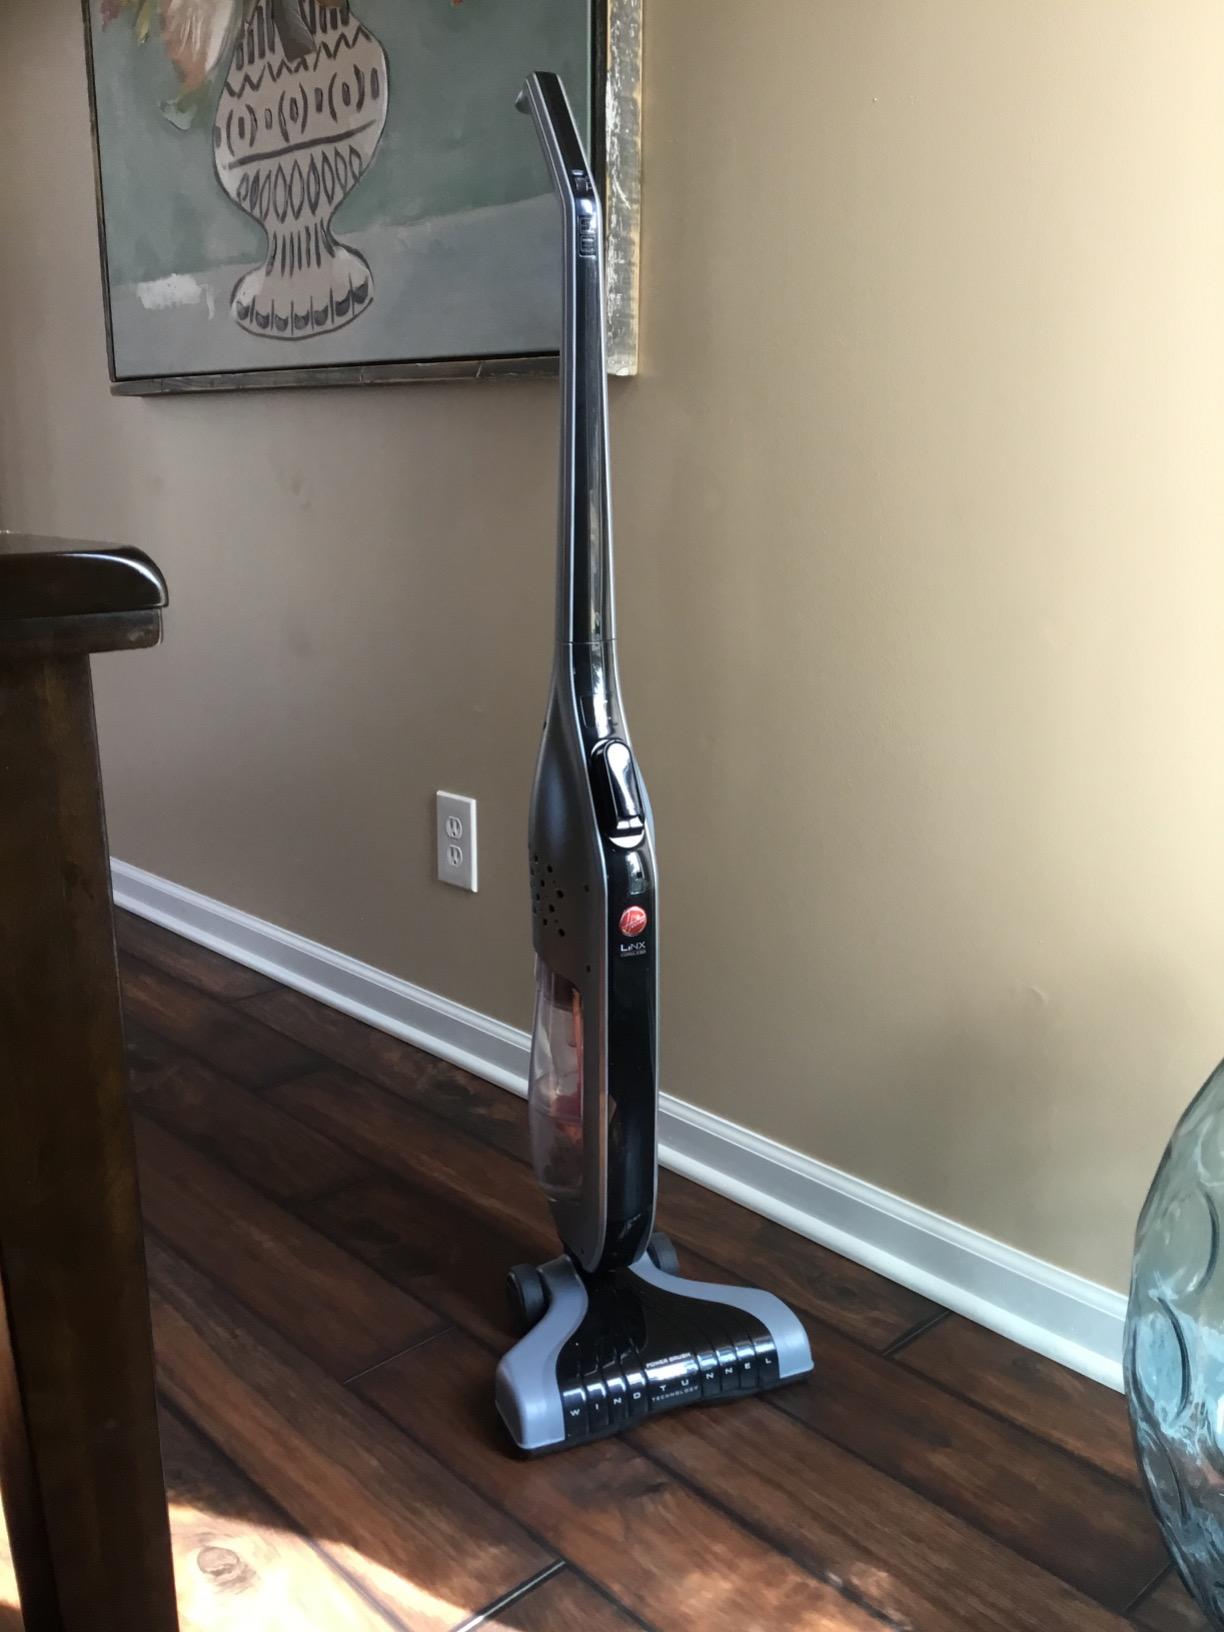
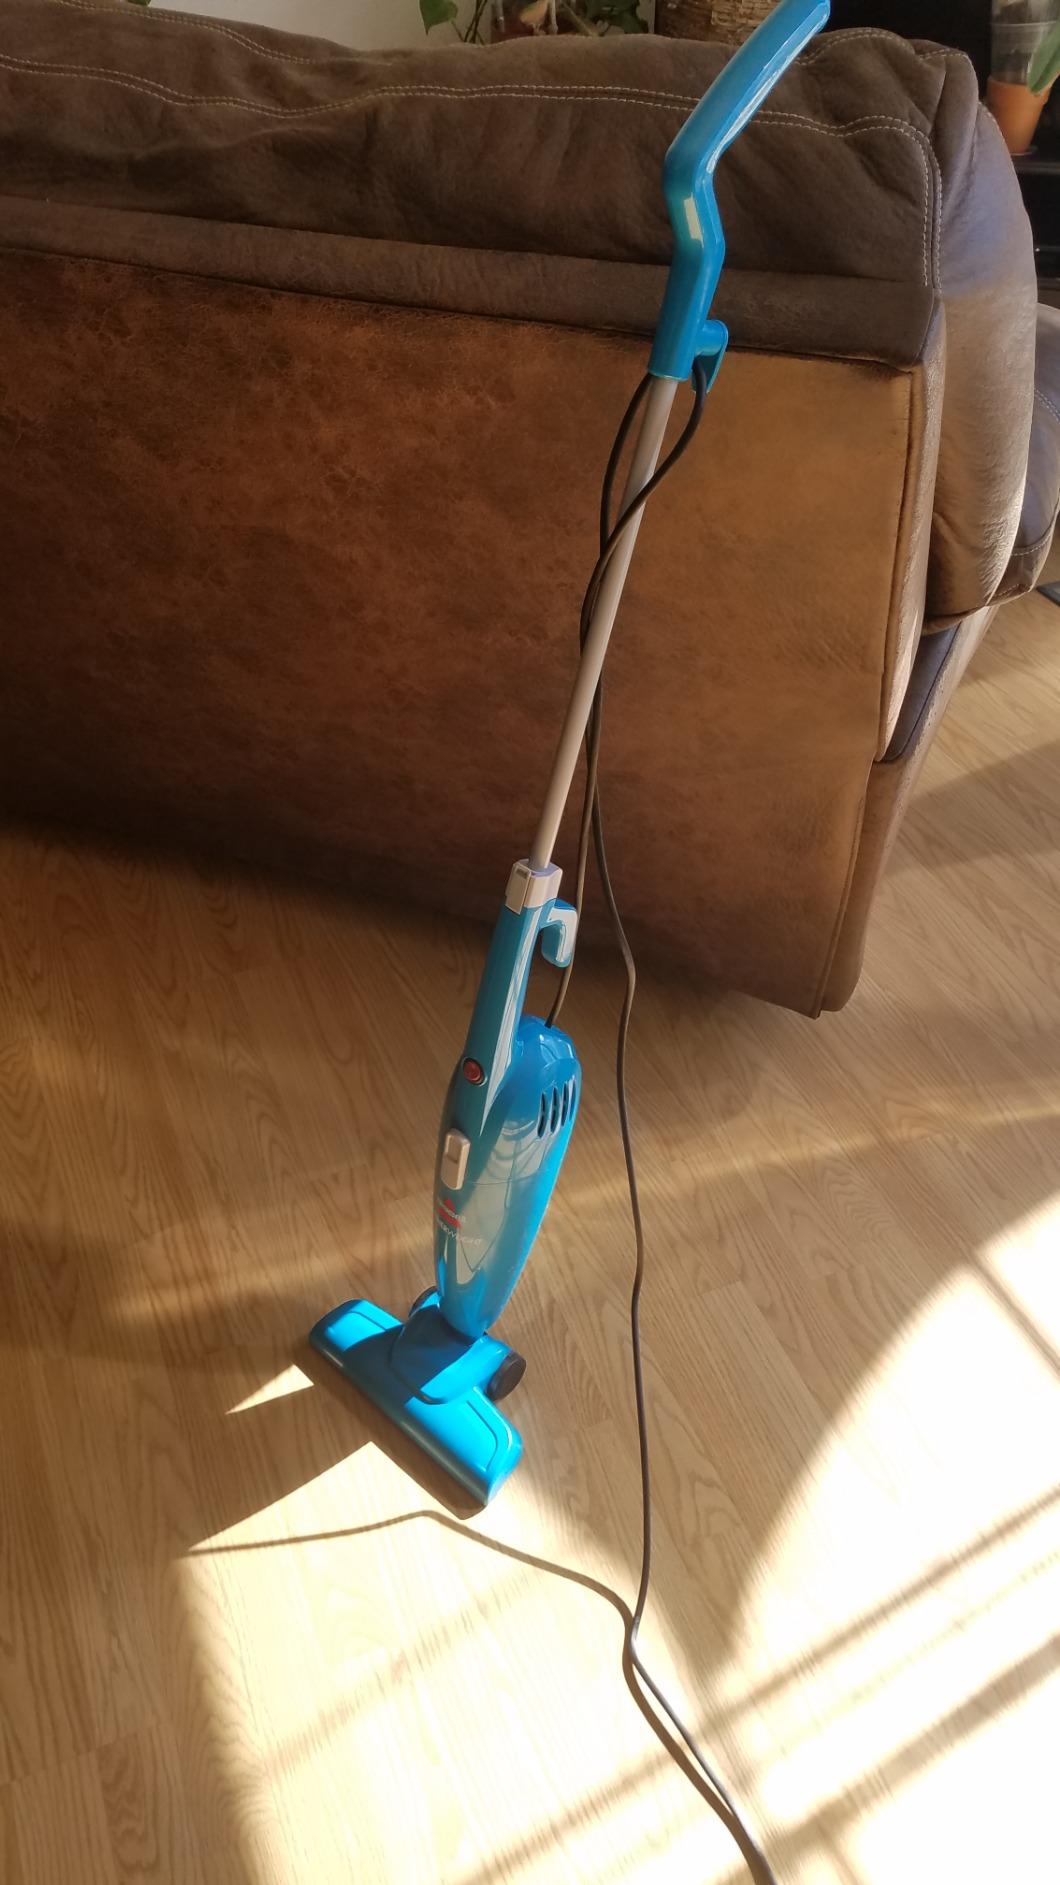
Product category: items_vacuum
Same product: no